Obey Giant (film)

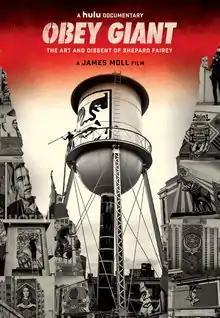

Obey Giant: The Art and Dissent of Shepard Fairey is a 2017 American documentary film directed and produced by James Moll about the life and career of street artist and graphic designer Shepard Fairey. The film covers "Fairey's life from his beginning doodles to his iconic "Hope" poster for the Obama campaign and Obey campaigns." It premiered on Hulu on November 11, 2017.